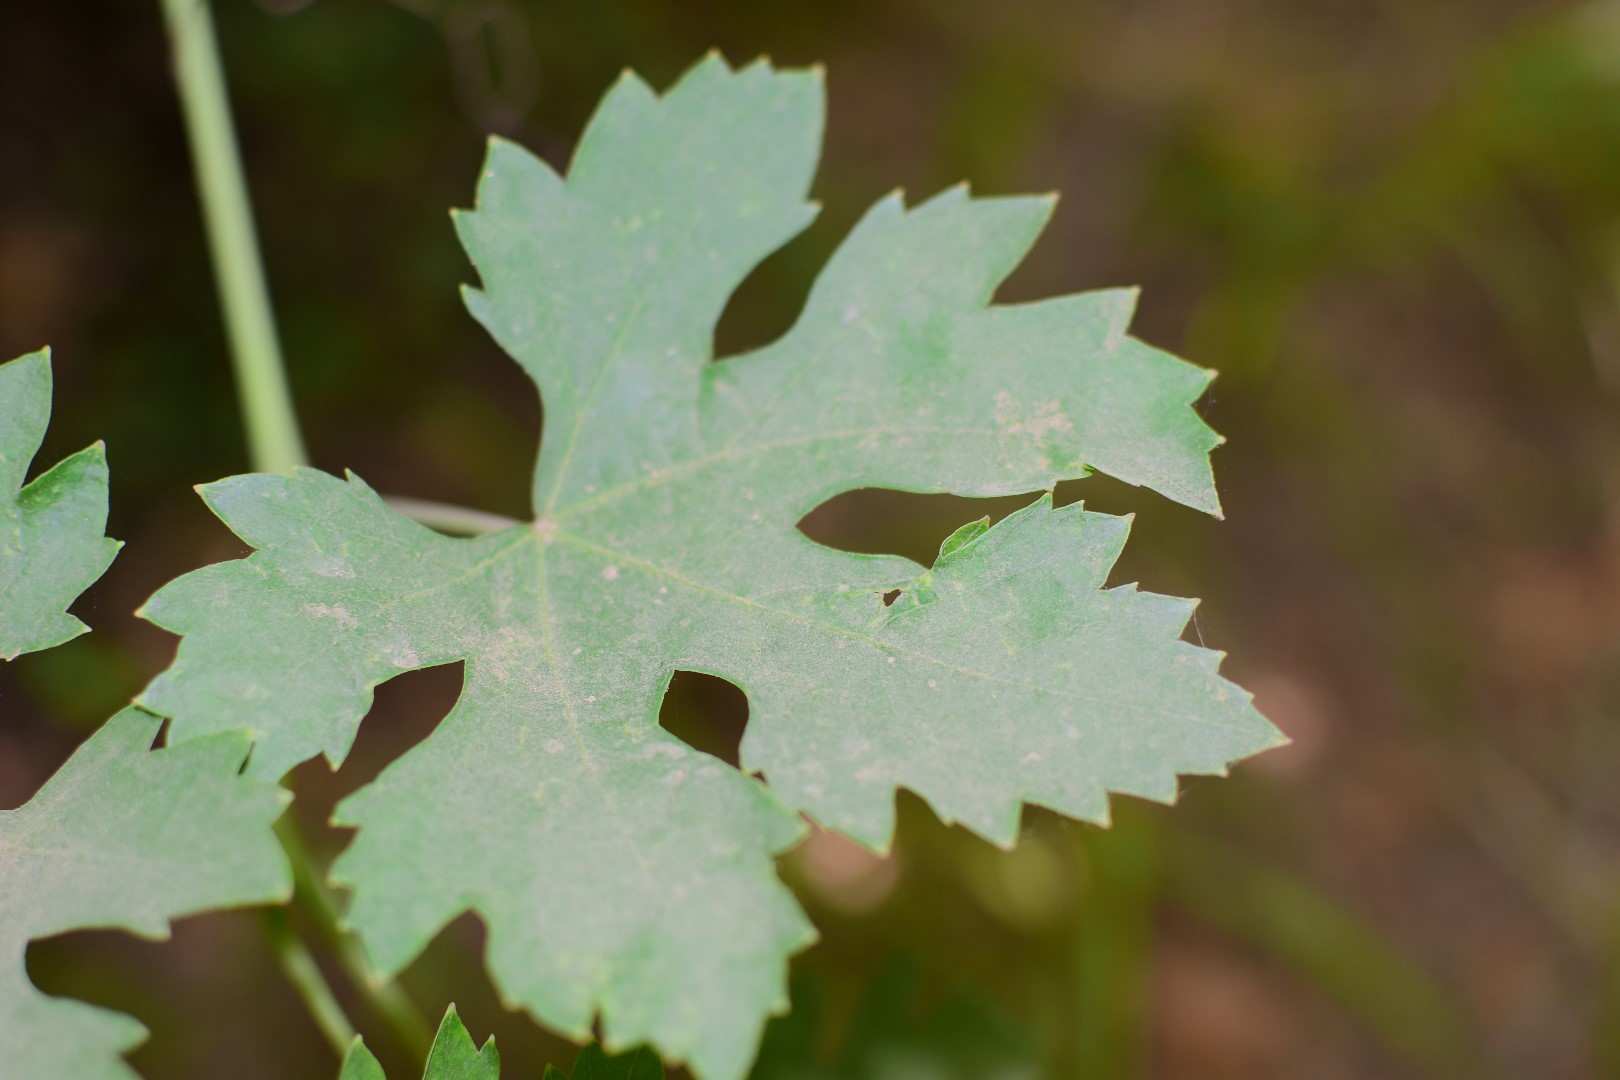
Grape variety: Riasi